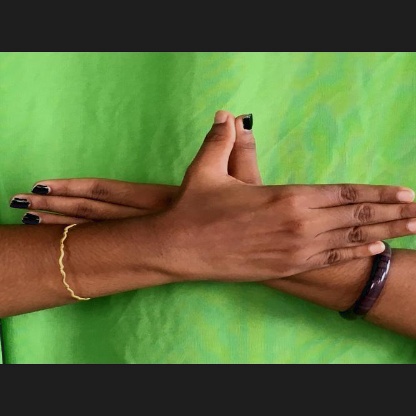
Mudra: Garuda